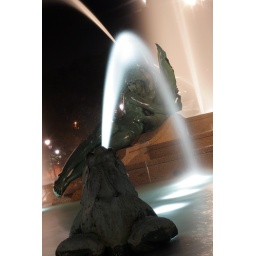
A fountain frog and the girl and swan representing the Wissahickon Creek in the Swann Memorial Fountain in Logan Circle in Philadelphia.